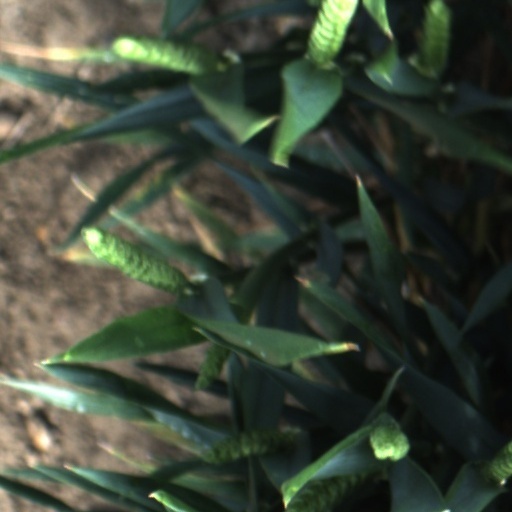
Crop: wheat